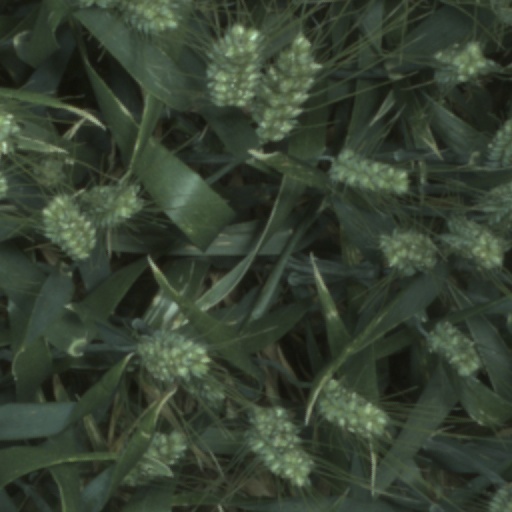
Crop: wheat